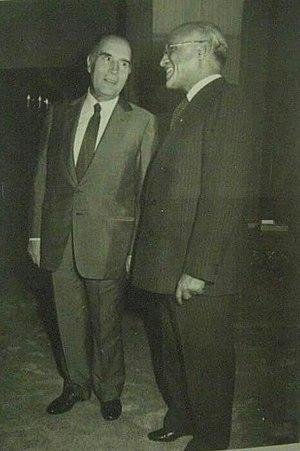
Dey Ould Sidi Baba est un homme politique et diplomate marocain d'origine mauritanienne, il avait rejoint le Maroc le 27 mai 1958 en compagnie de Fal Ould Oumeir et une dizaine d'autres Mauritaniens, partisans du rattachement de la Mauritanie au Maroc.